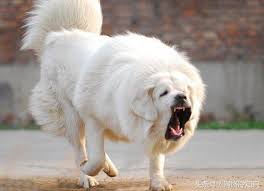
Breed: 225-n000073-Great_Pyrenees